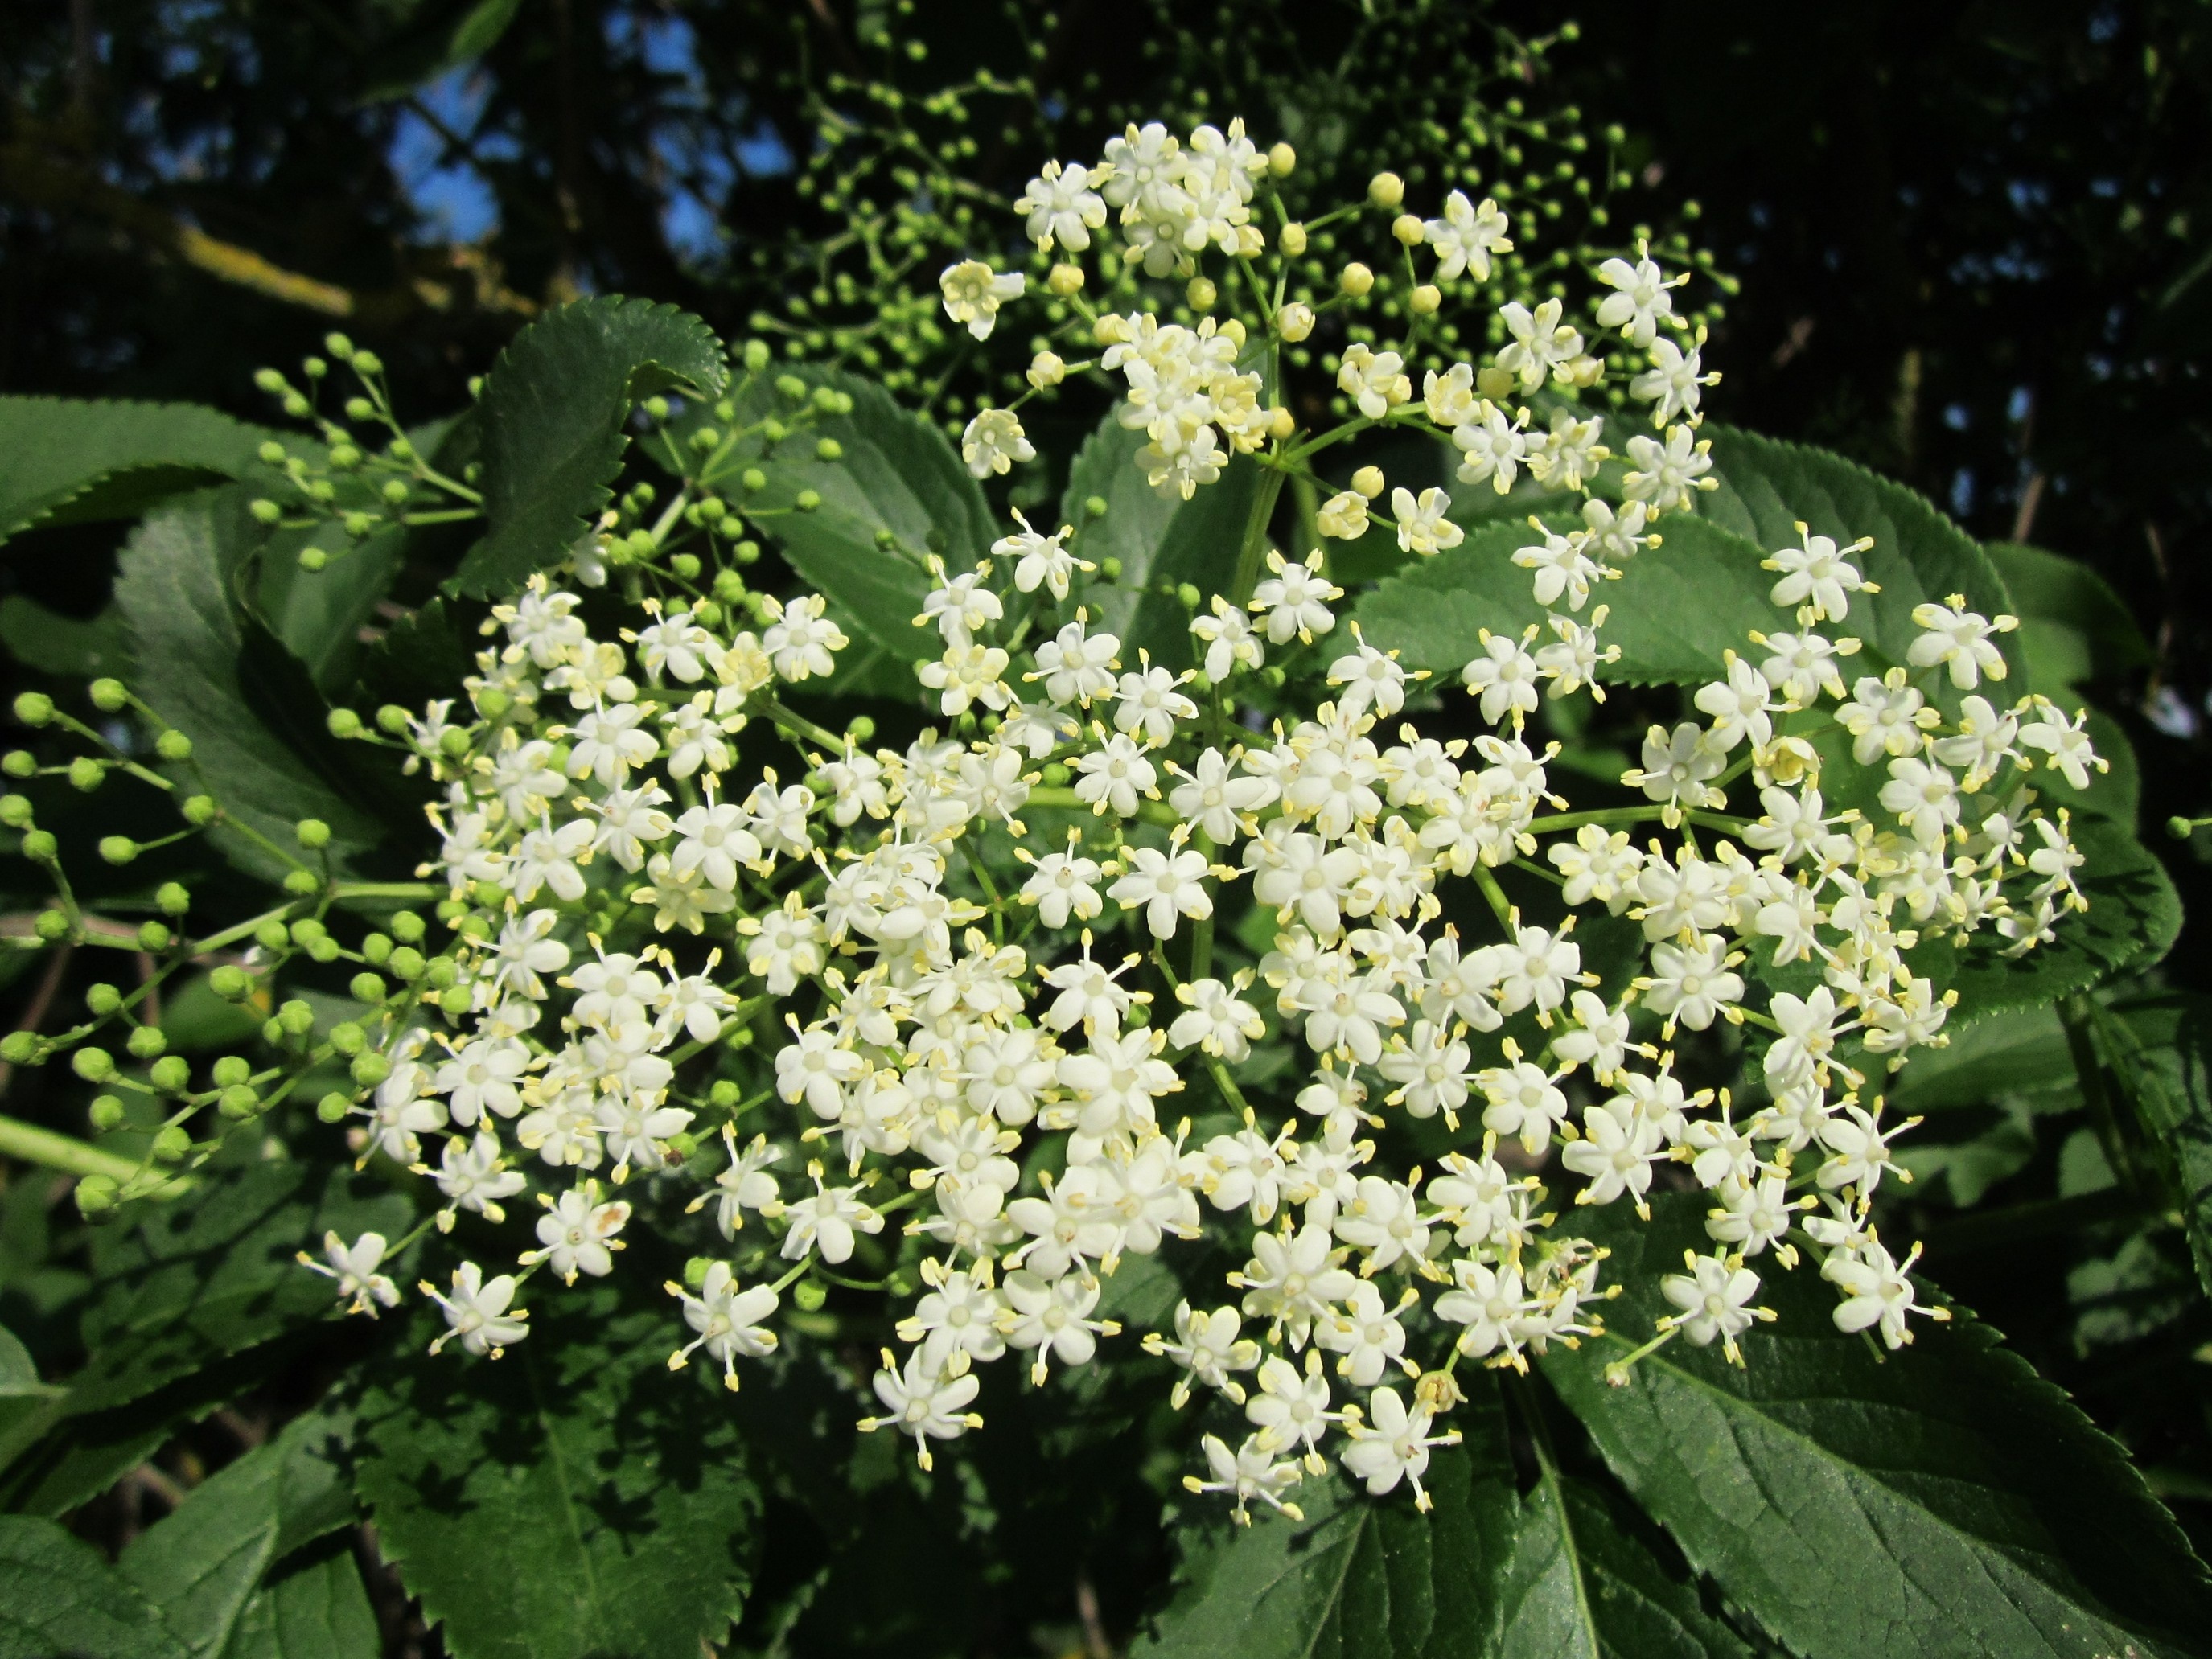
tree, blossom, plant, flower, herb, botany, flora, elder, shrub, viburnum, meadowsweet, species, inflorescence, anthriscus, flowering plant, elderberry, sambucus nigra, cow parsley, black elder, european elder, european elderberry, european black elderberry, land plant